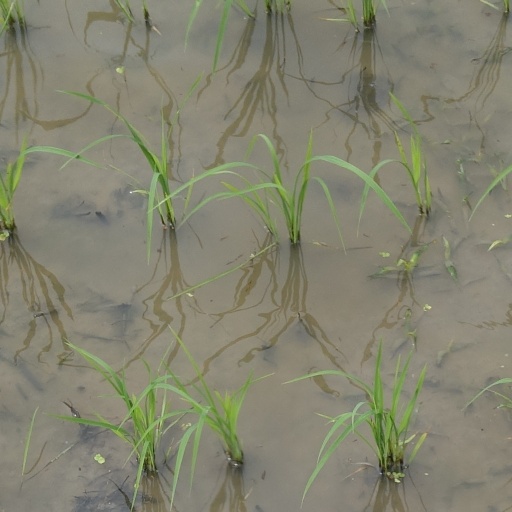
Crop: rice